Green-eared barbet

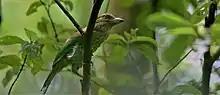
Green-eared Barbet

The green-eared barbet is 24.5–27 cm in length. It is a plump bird, with a short neck, large head and short tail. The adult has a white-streaked brown head and breast, green ear coverts, mainly dark bill, and green-streaked yellow belly. The rest of the plumage is green. Both sexes and immature birds are similar. This species resembles lineated barbet, but is smaller, has the distinctive green ear patch, a darker bill and a dark, rather than yellow, eye-ring.